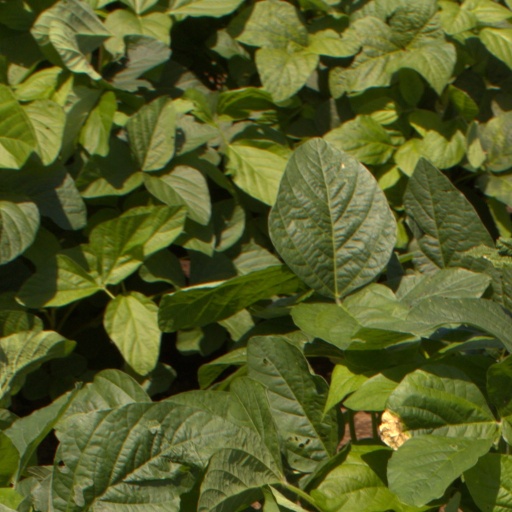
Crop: soybean